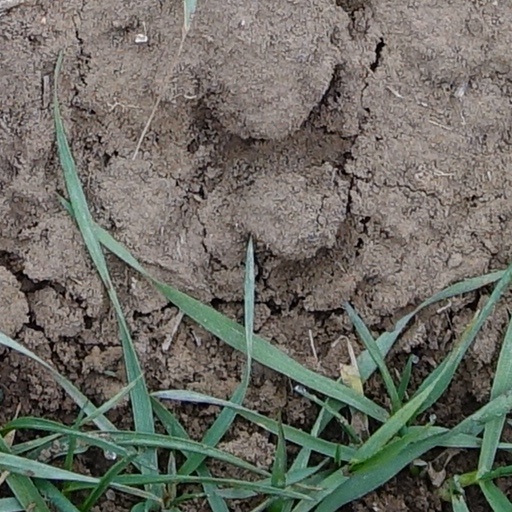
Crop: wheat